Necessary Roughness (book)

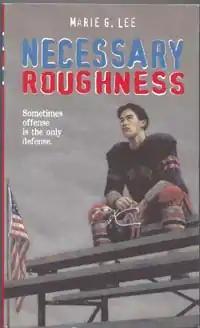
"Necessary Roughness" paperback cover

Necessary Roughness (1996) is a drama novel by Asian-American author Marie G. Lee which explores themes of discrimination and a clash of cultures between Korean parents and their children's American ways. It is the story of a young Korean-American boy's transplantation from the city of Los Angeles to the fictional rural town of Iron River, Minnesota and his use of football to escape the bigotry that he faces and the conflict he experiences with his parents.